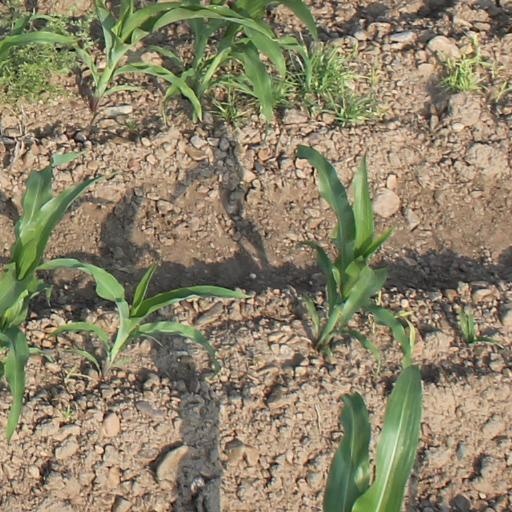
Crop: maize; corn